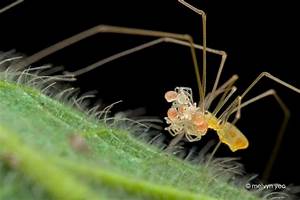
Label: spider